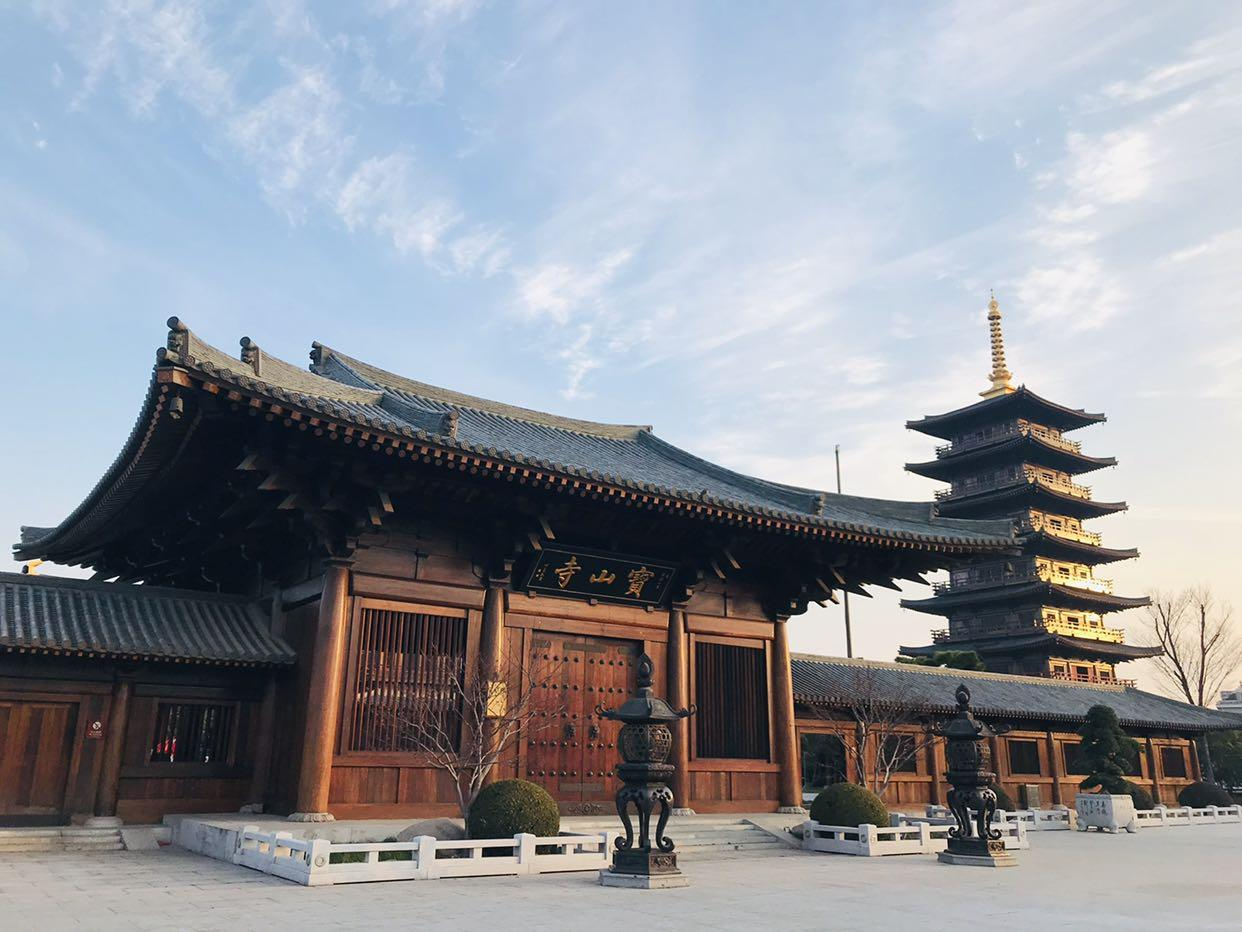
地标名称：宝山寺
所在城市：上海市·宝山区